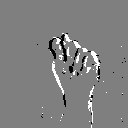
ASL letter: t